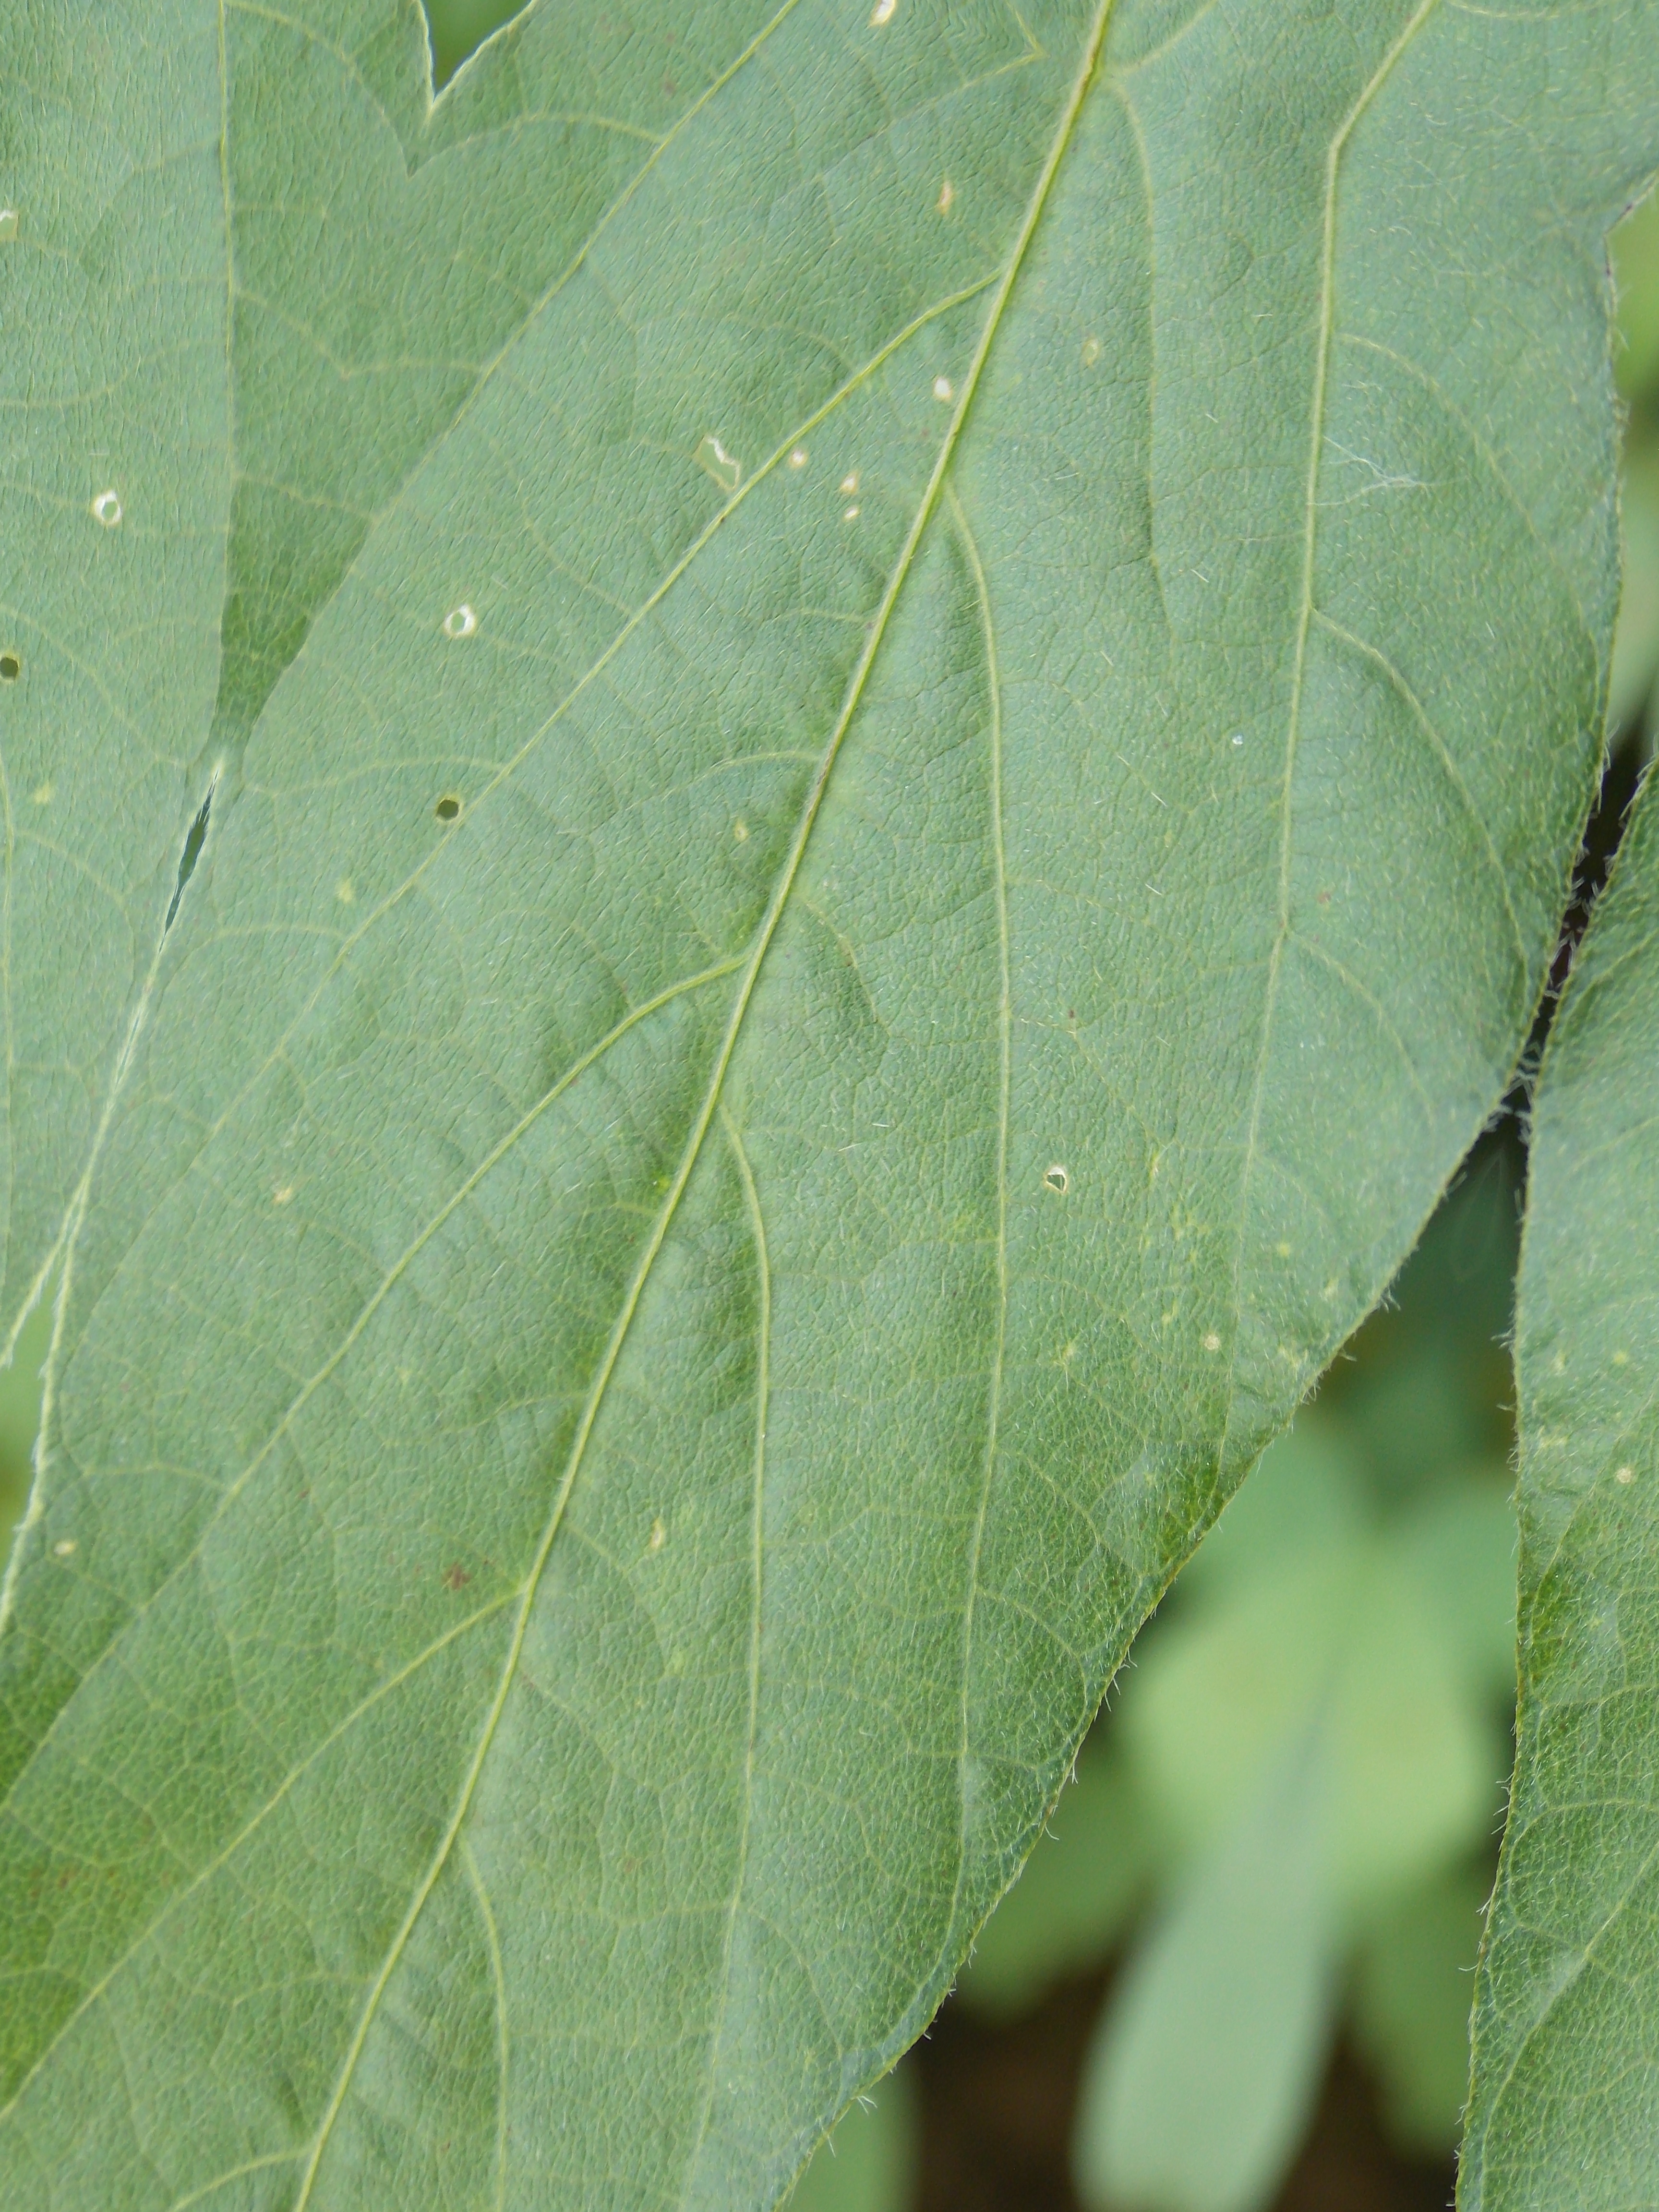
Label: Healthy